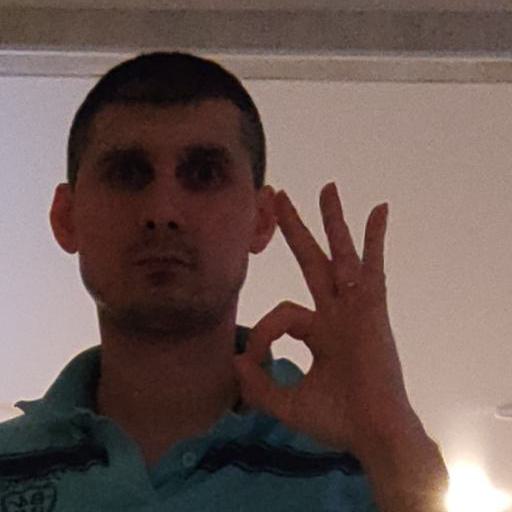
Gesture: ok